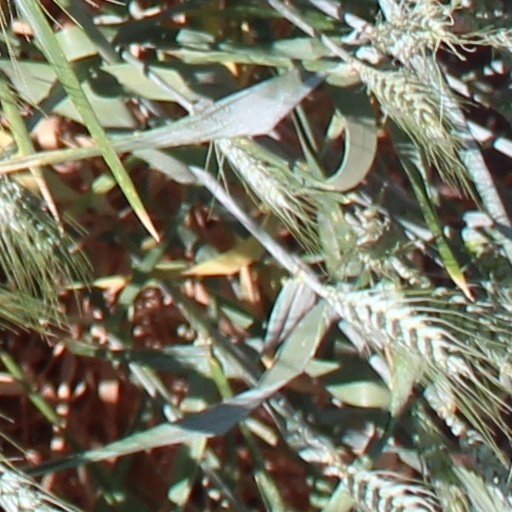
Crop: wheat